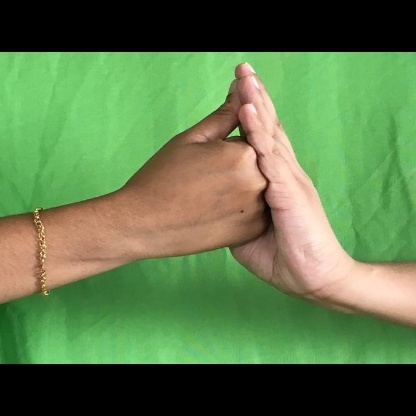
Mudra: Shanka